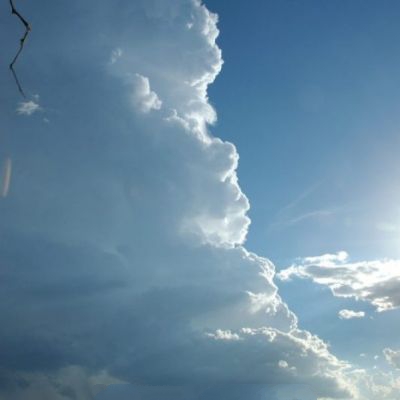
Cloud type: Cumulonimbus (Cb)